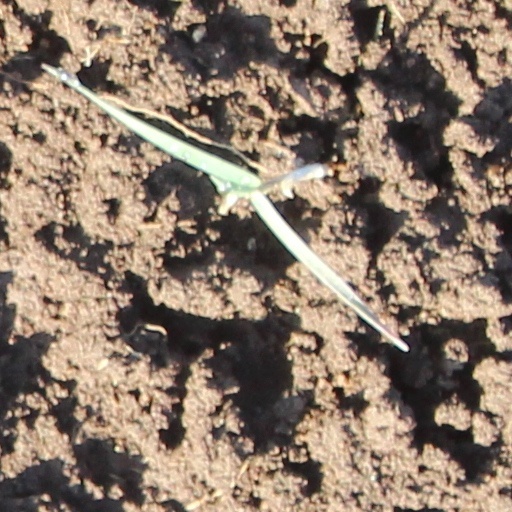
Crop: wheat